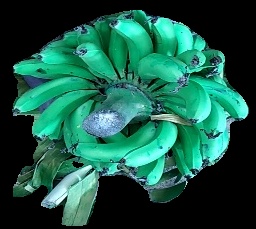
Variety: pachbale
Grade: grade3